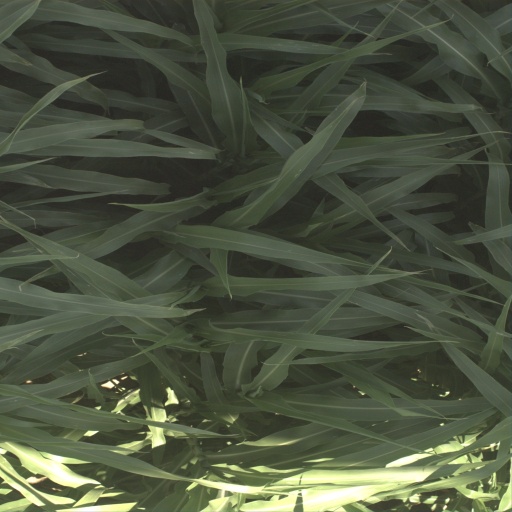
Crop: sorghum